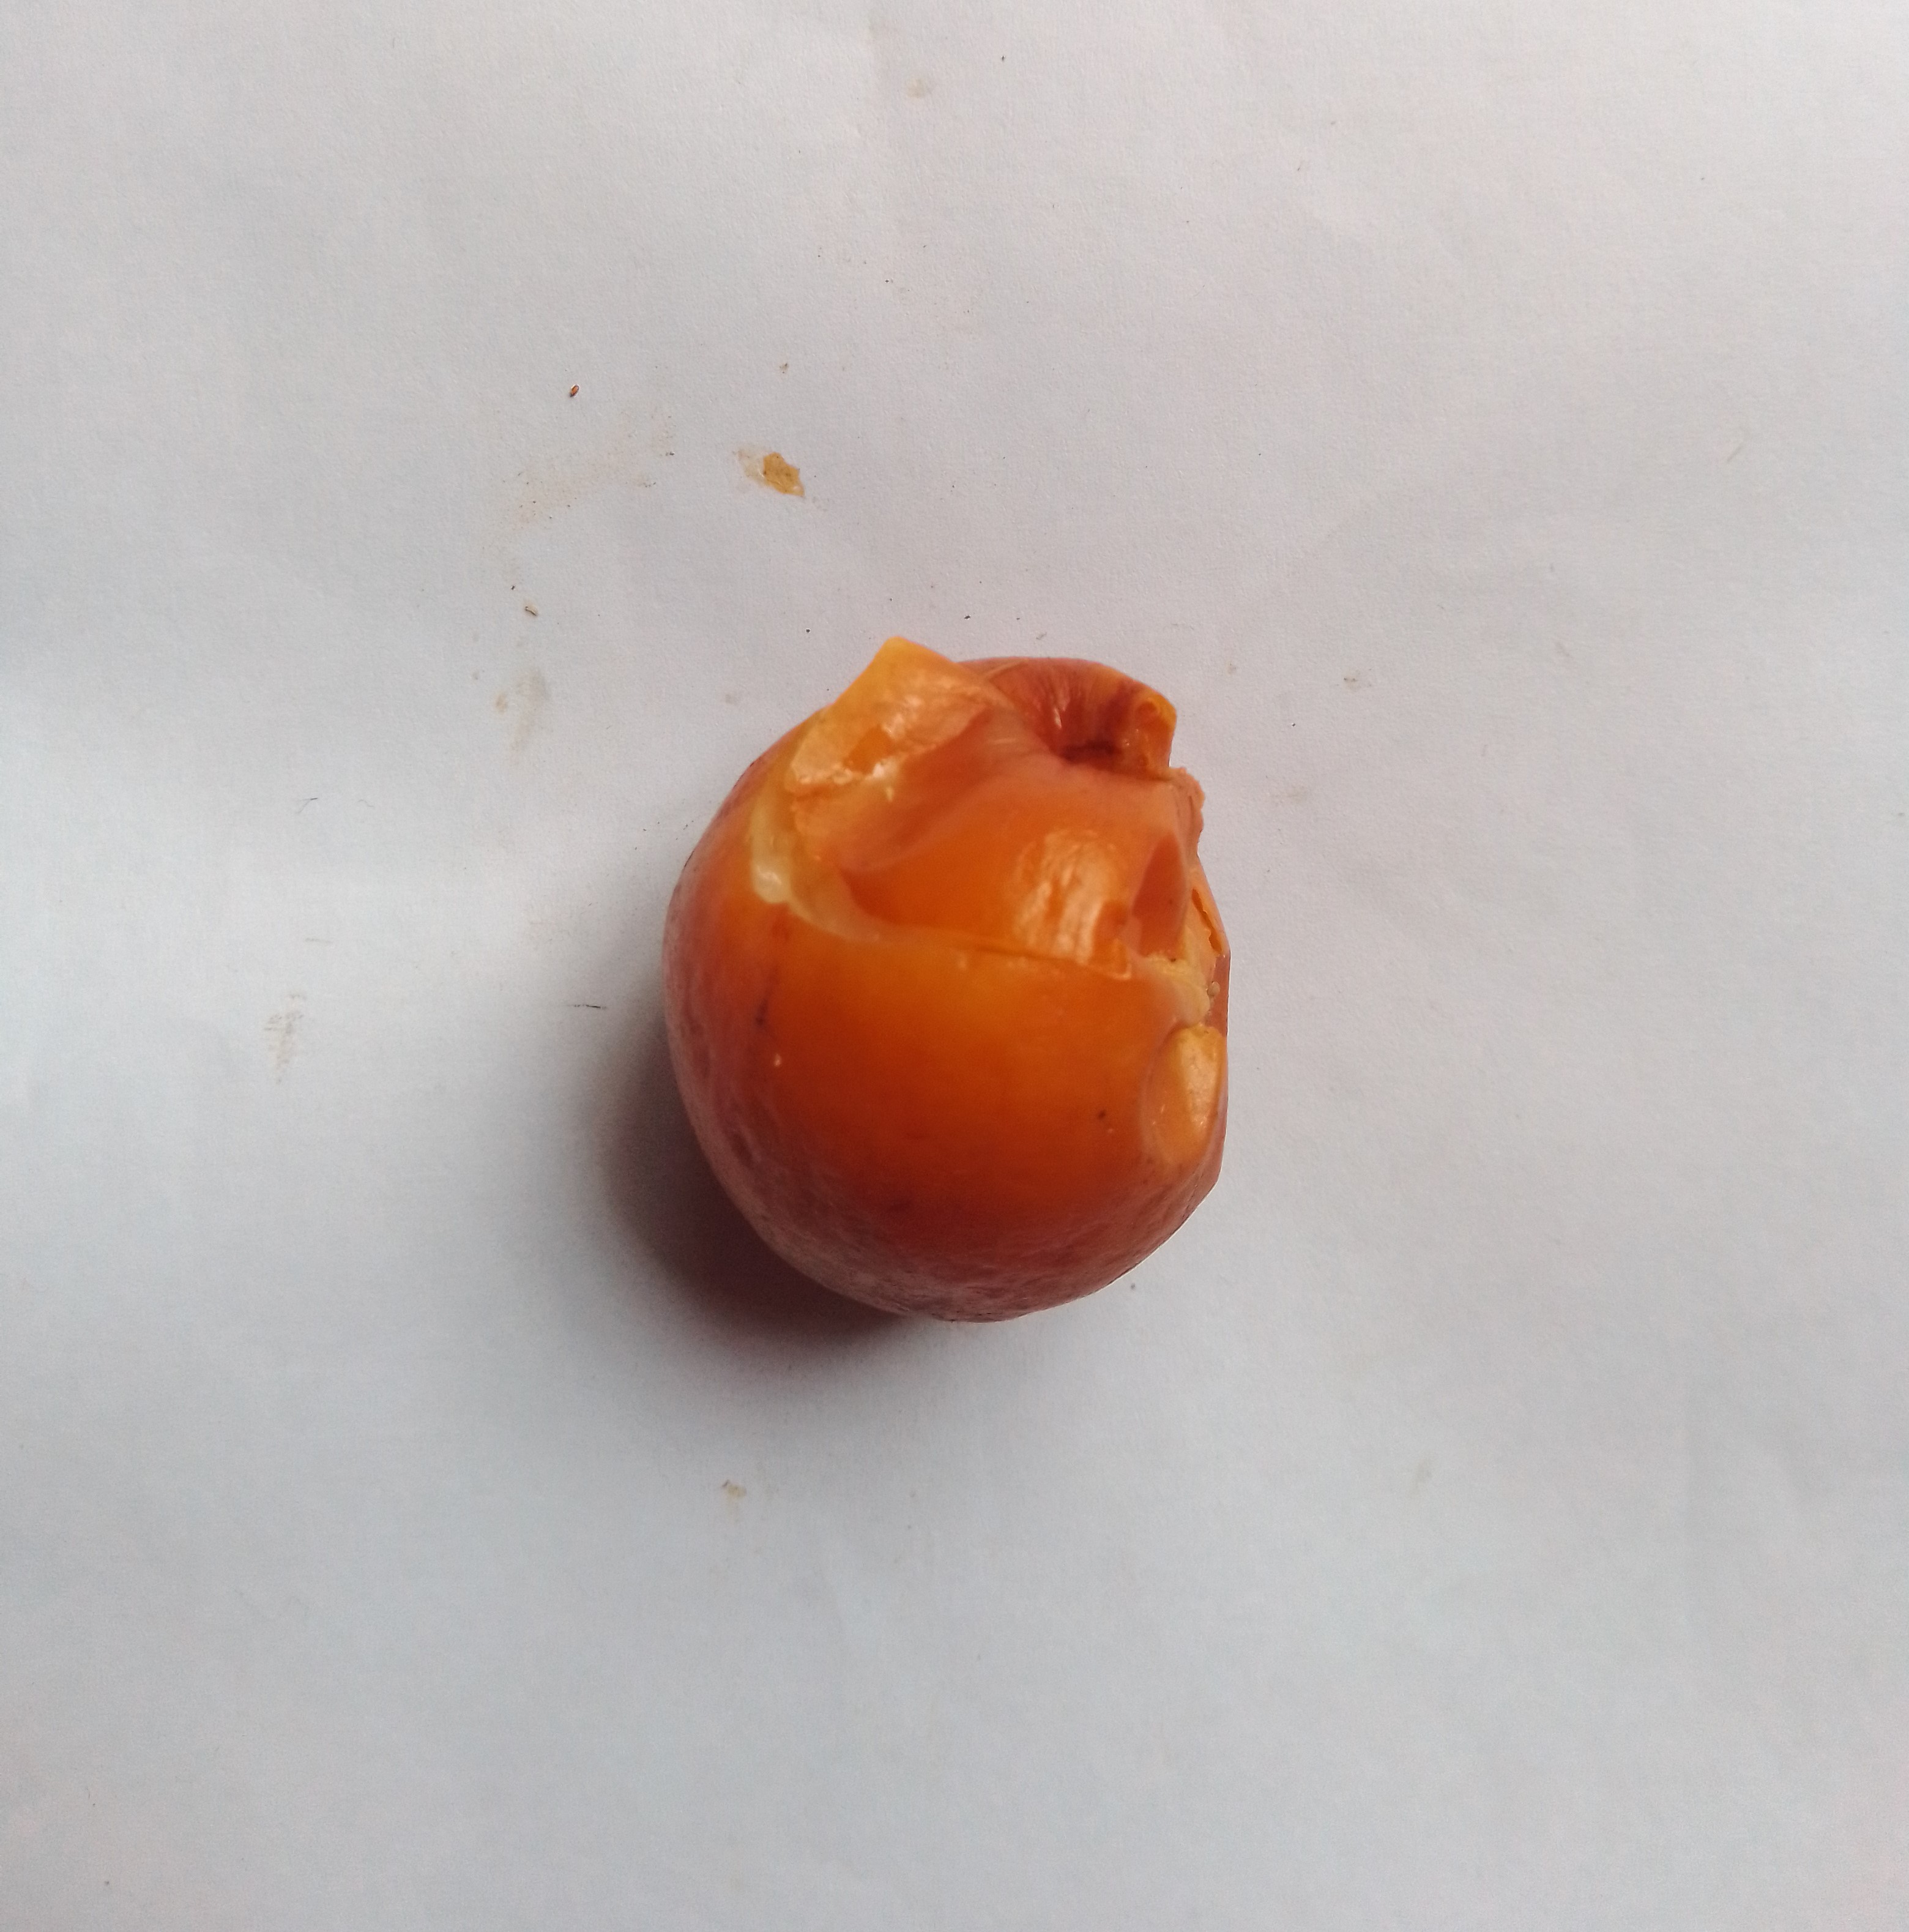
Fruit: jujube
Condition: rotten